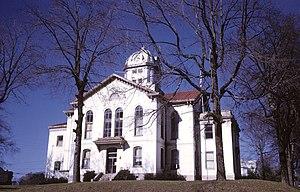
La ville américaine de Jefferson est le siège du comté de Jackson, dans l’État de Géorgie. Lors du recensement de 2010, sa population s’élevait à 9 432 habitants.